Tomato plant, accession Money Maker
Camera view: vertical (180 deg); turntable rotation: 300 degrees
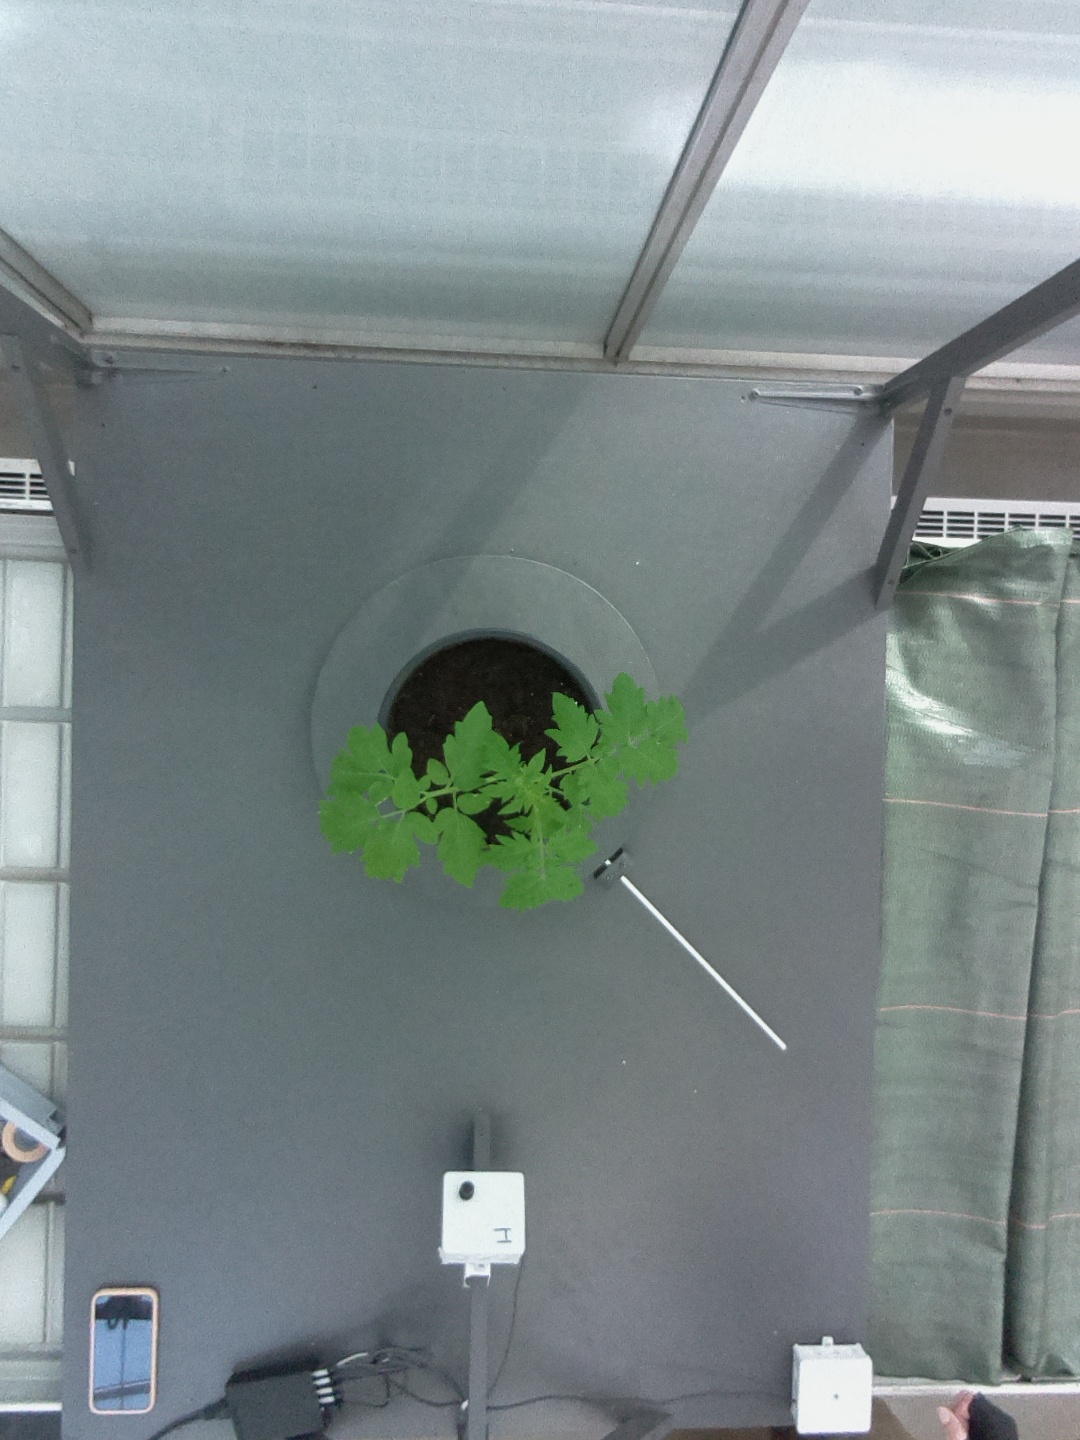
BBCH growth stage 13: 6 of true leaves visible